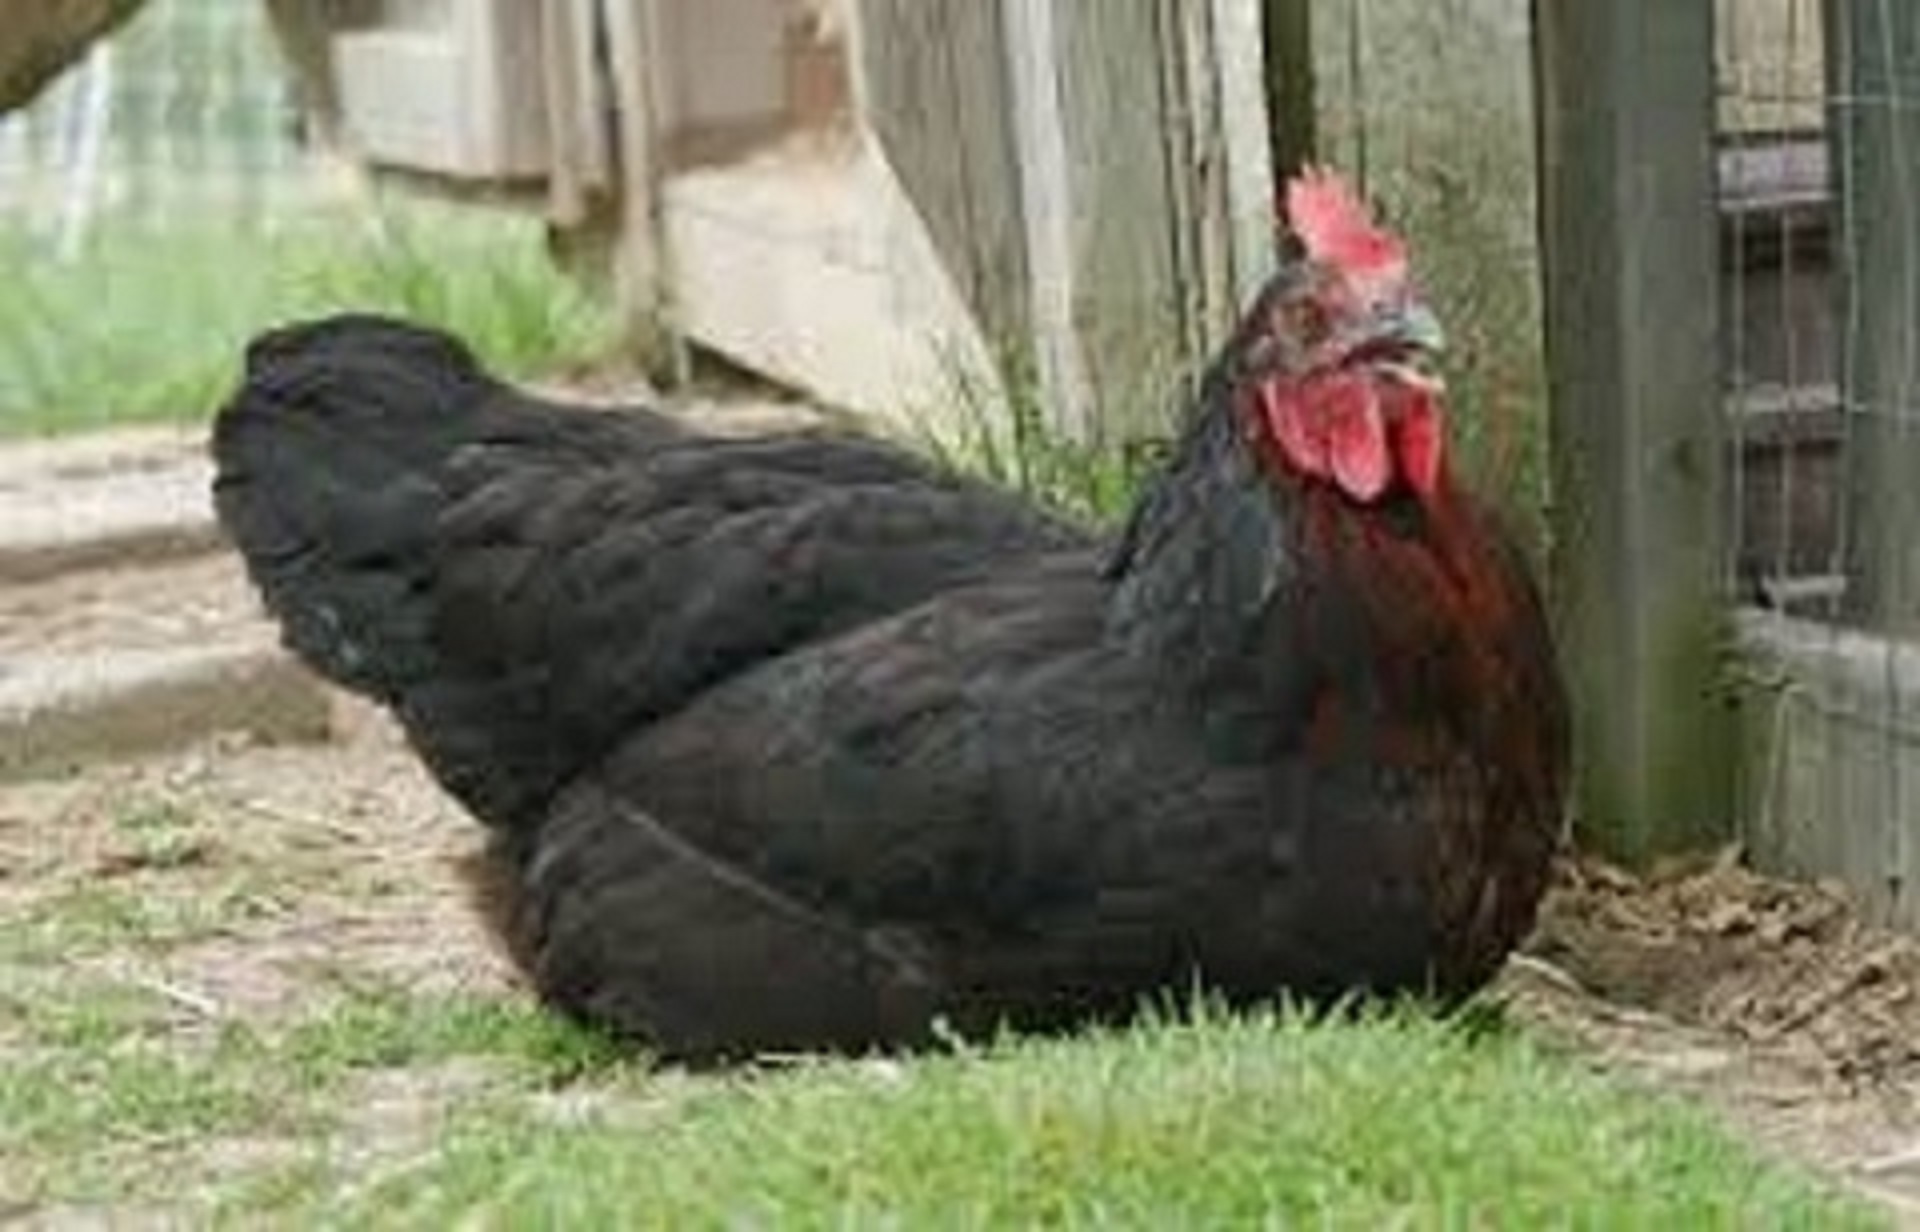
nashville, chicken, sandwich, bird, vertebrate, rooster, fowl, galliformes, beak, comb, poultry, livestock, phasianidae